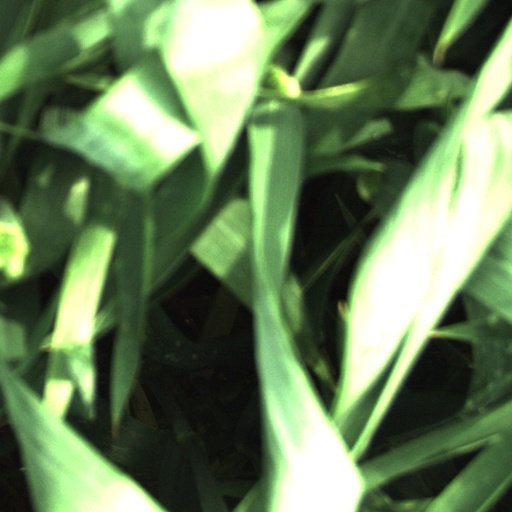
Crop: wheat